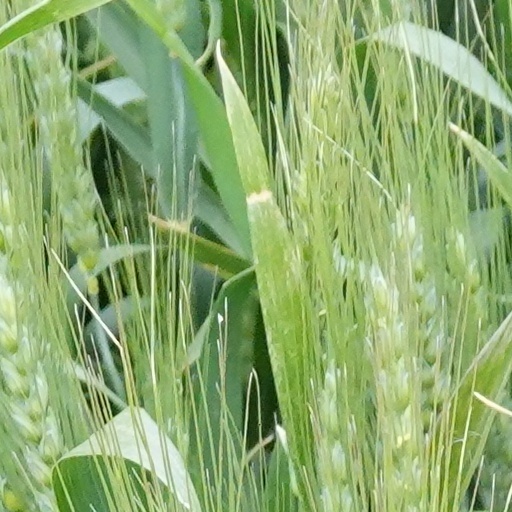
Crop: wheat